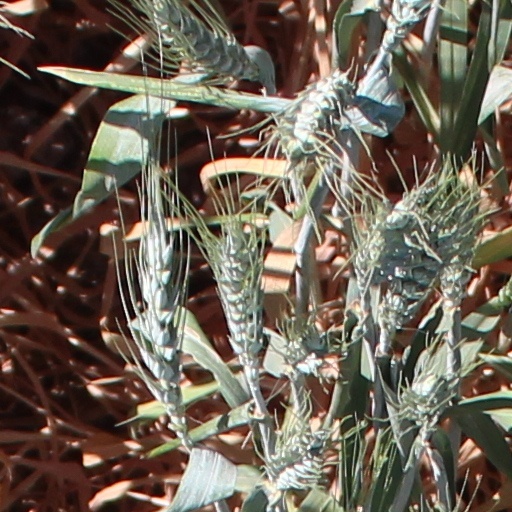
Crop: wheat